Sarah Kaufman

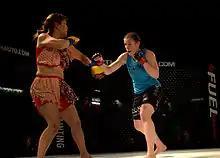
Kaufman (right) versus Megumi Yabushita at Armageddon Fighting Championship 5: Judgment Day

On July 22, 2011, Kaufman defeated Liz Carmouche via unanimous decision at Strikeforce Challengers: Voelker vs. Bowling III in Las Vegas, Nevada.